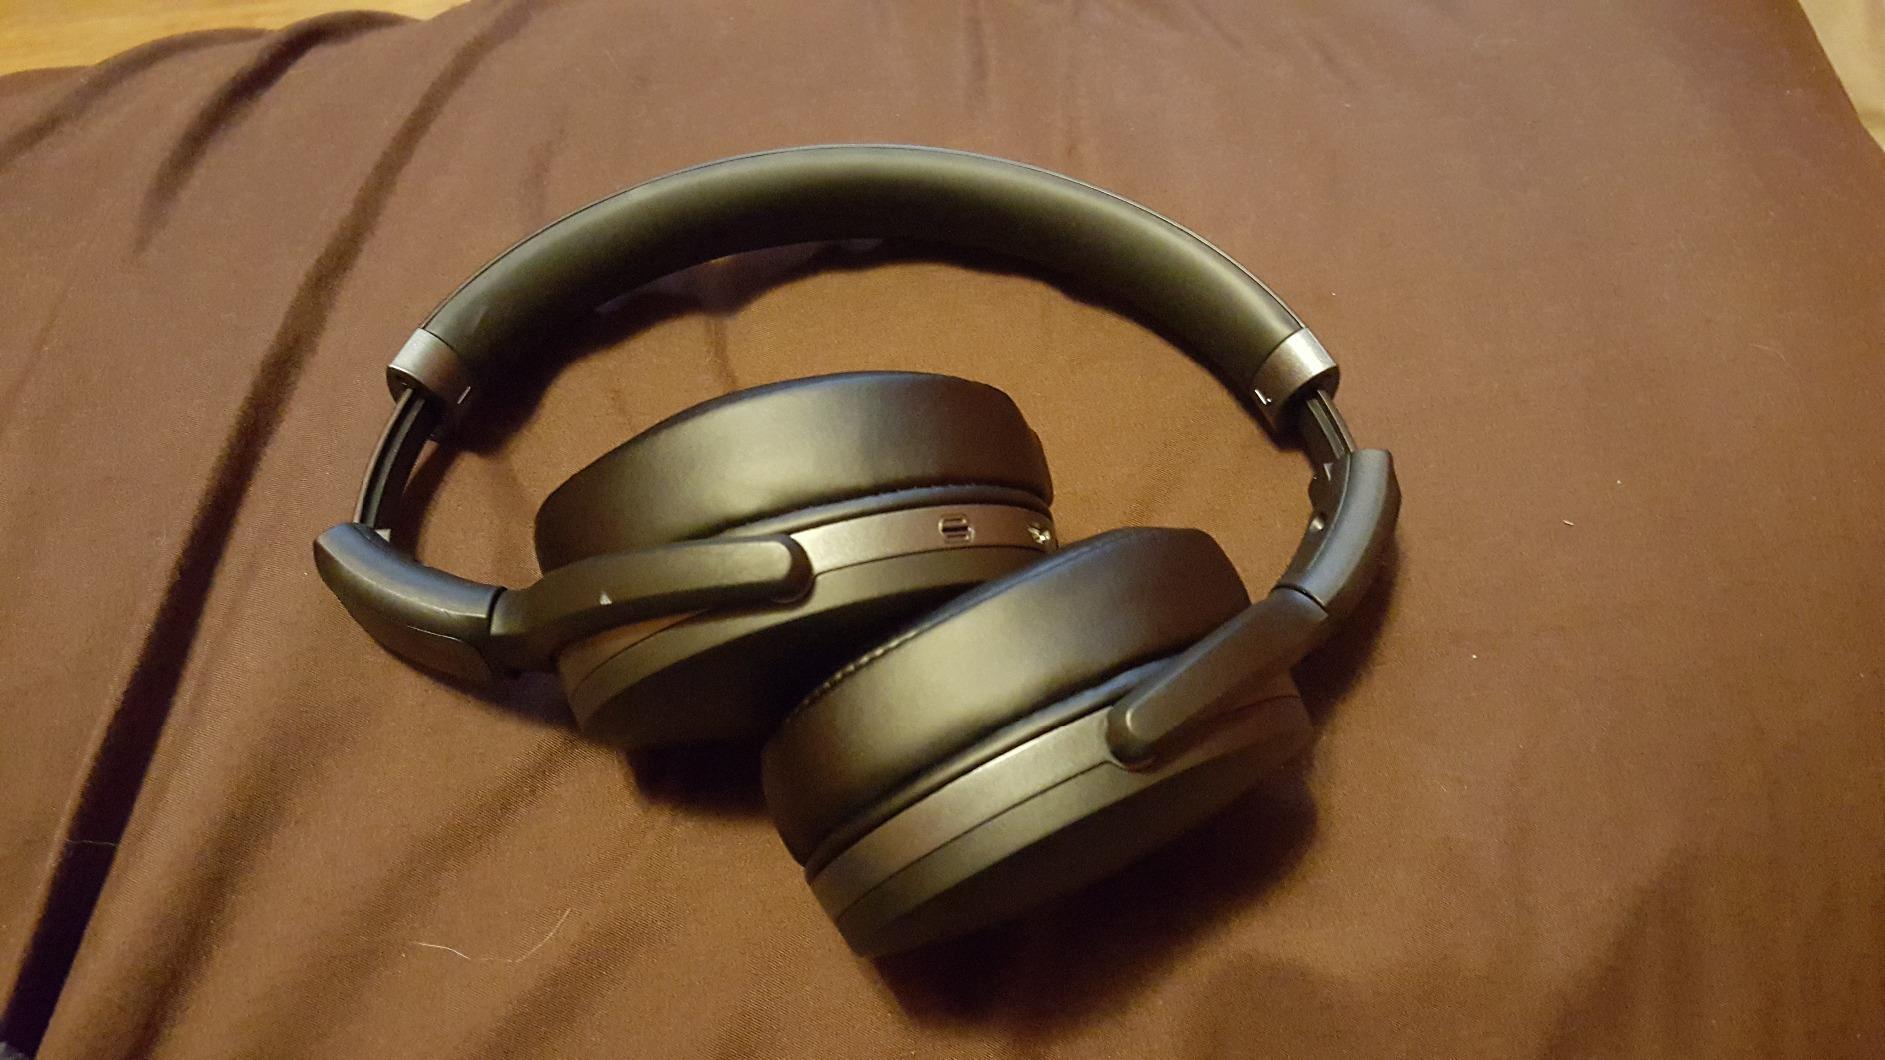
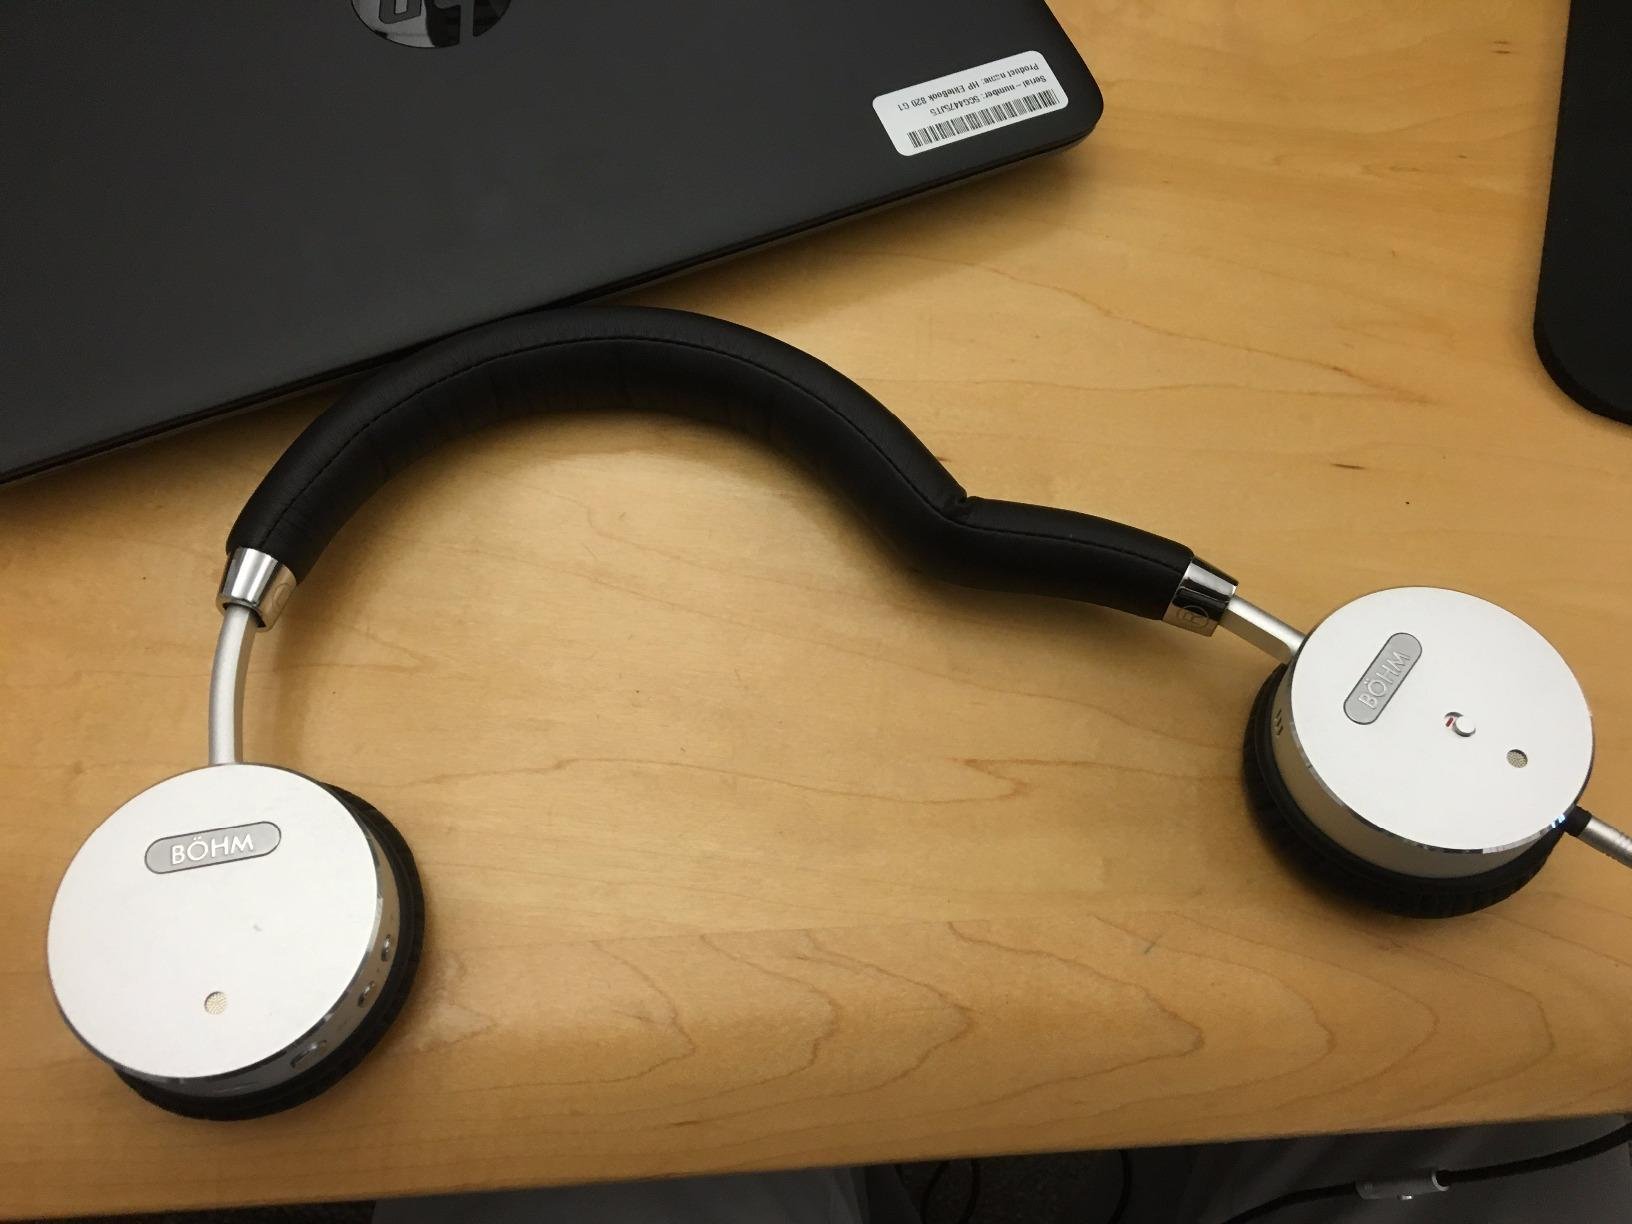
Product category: headphones
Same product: no